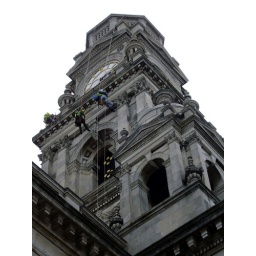
The clock tower on the guildhall wa being cleaned by blokes who abseiled from the top to work on the clock faces